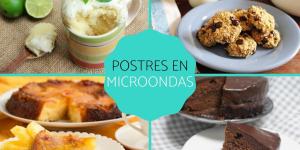
recetas de postres en microondas